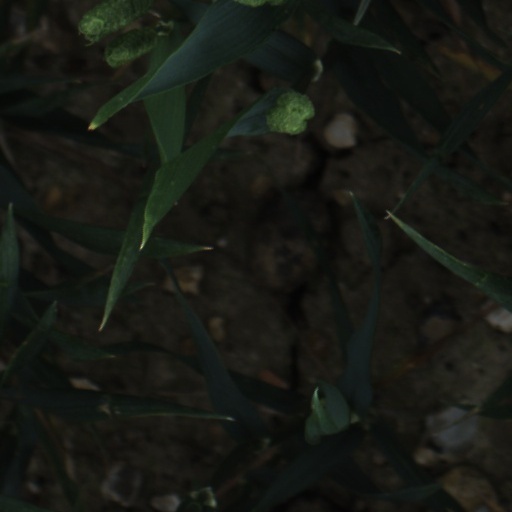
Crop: wheat